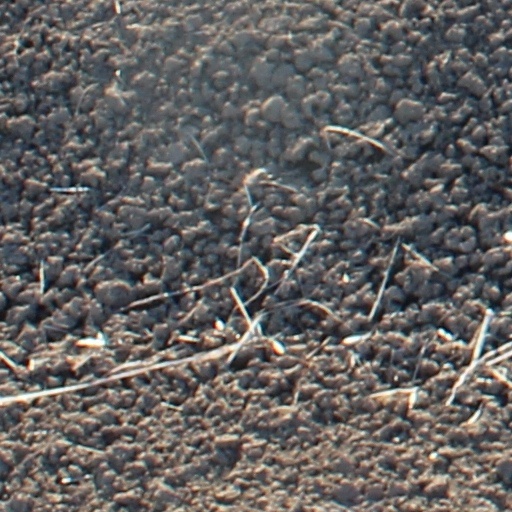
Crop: wheat